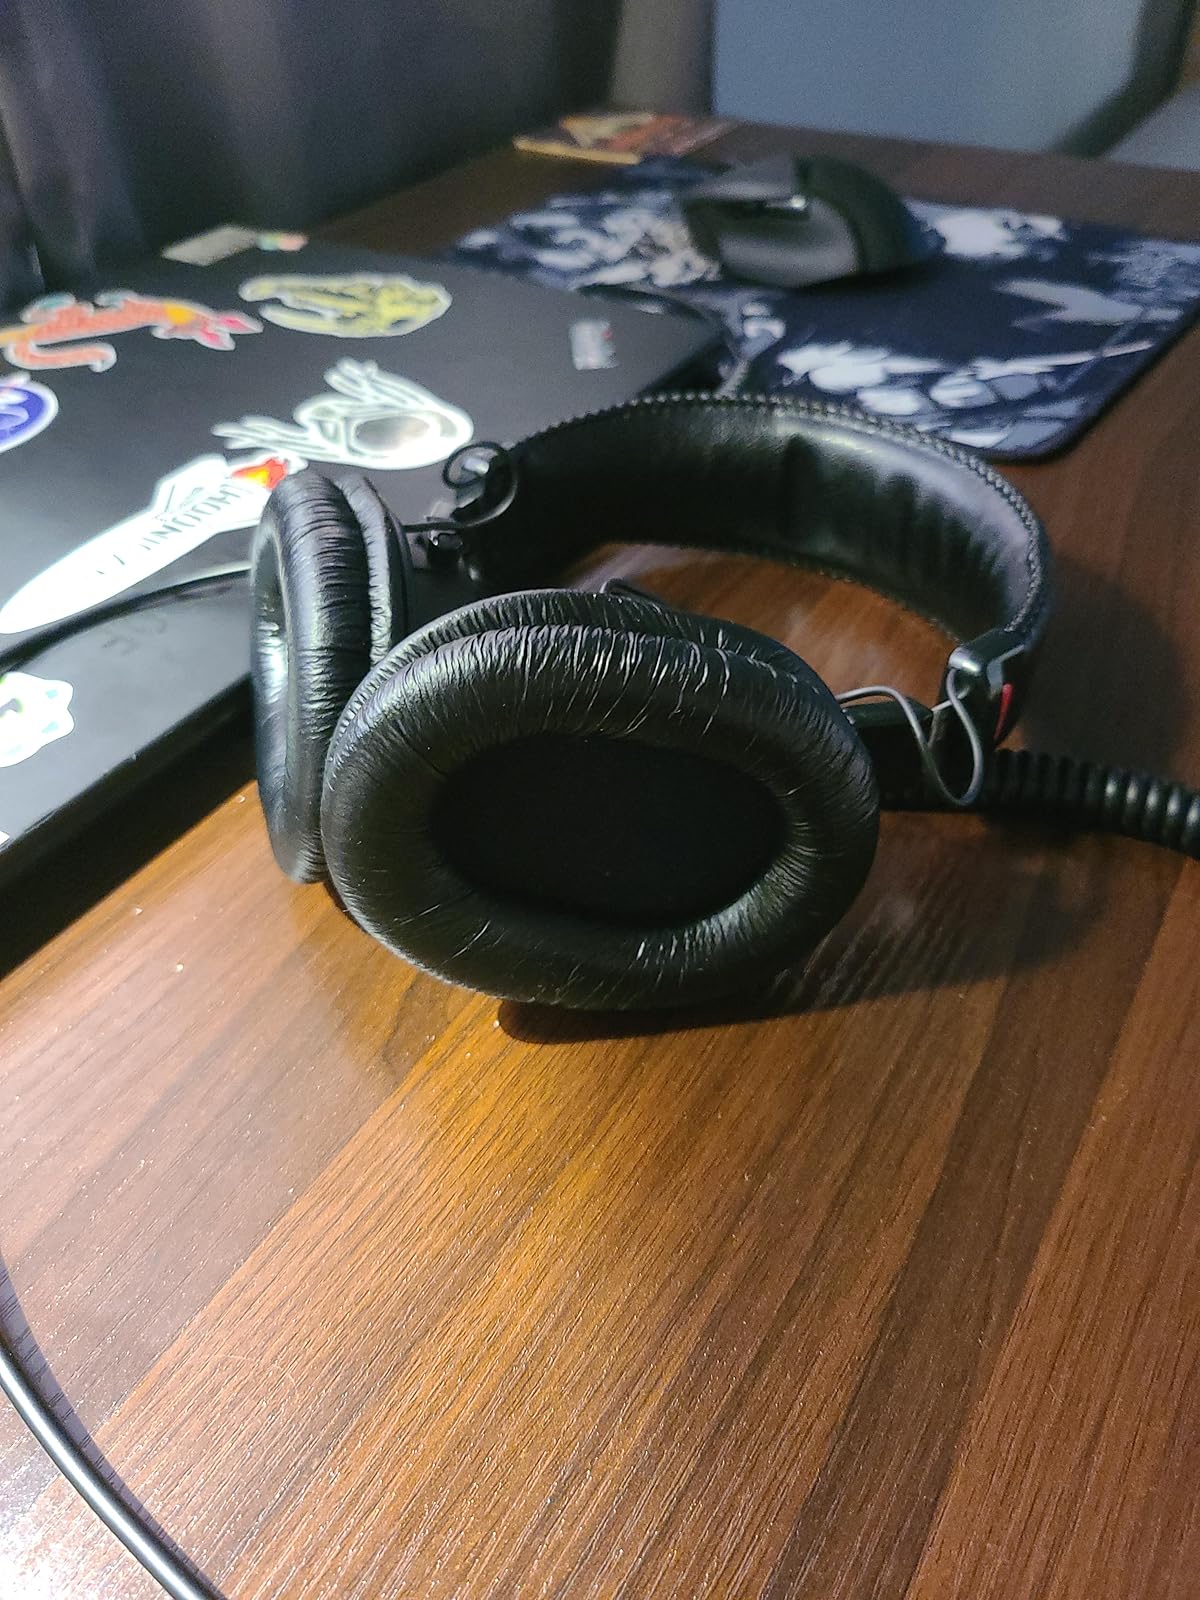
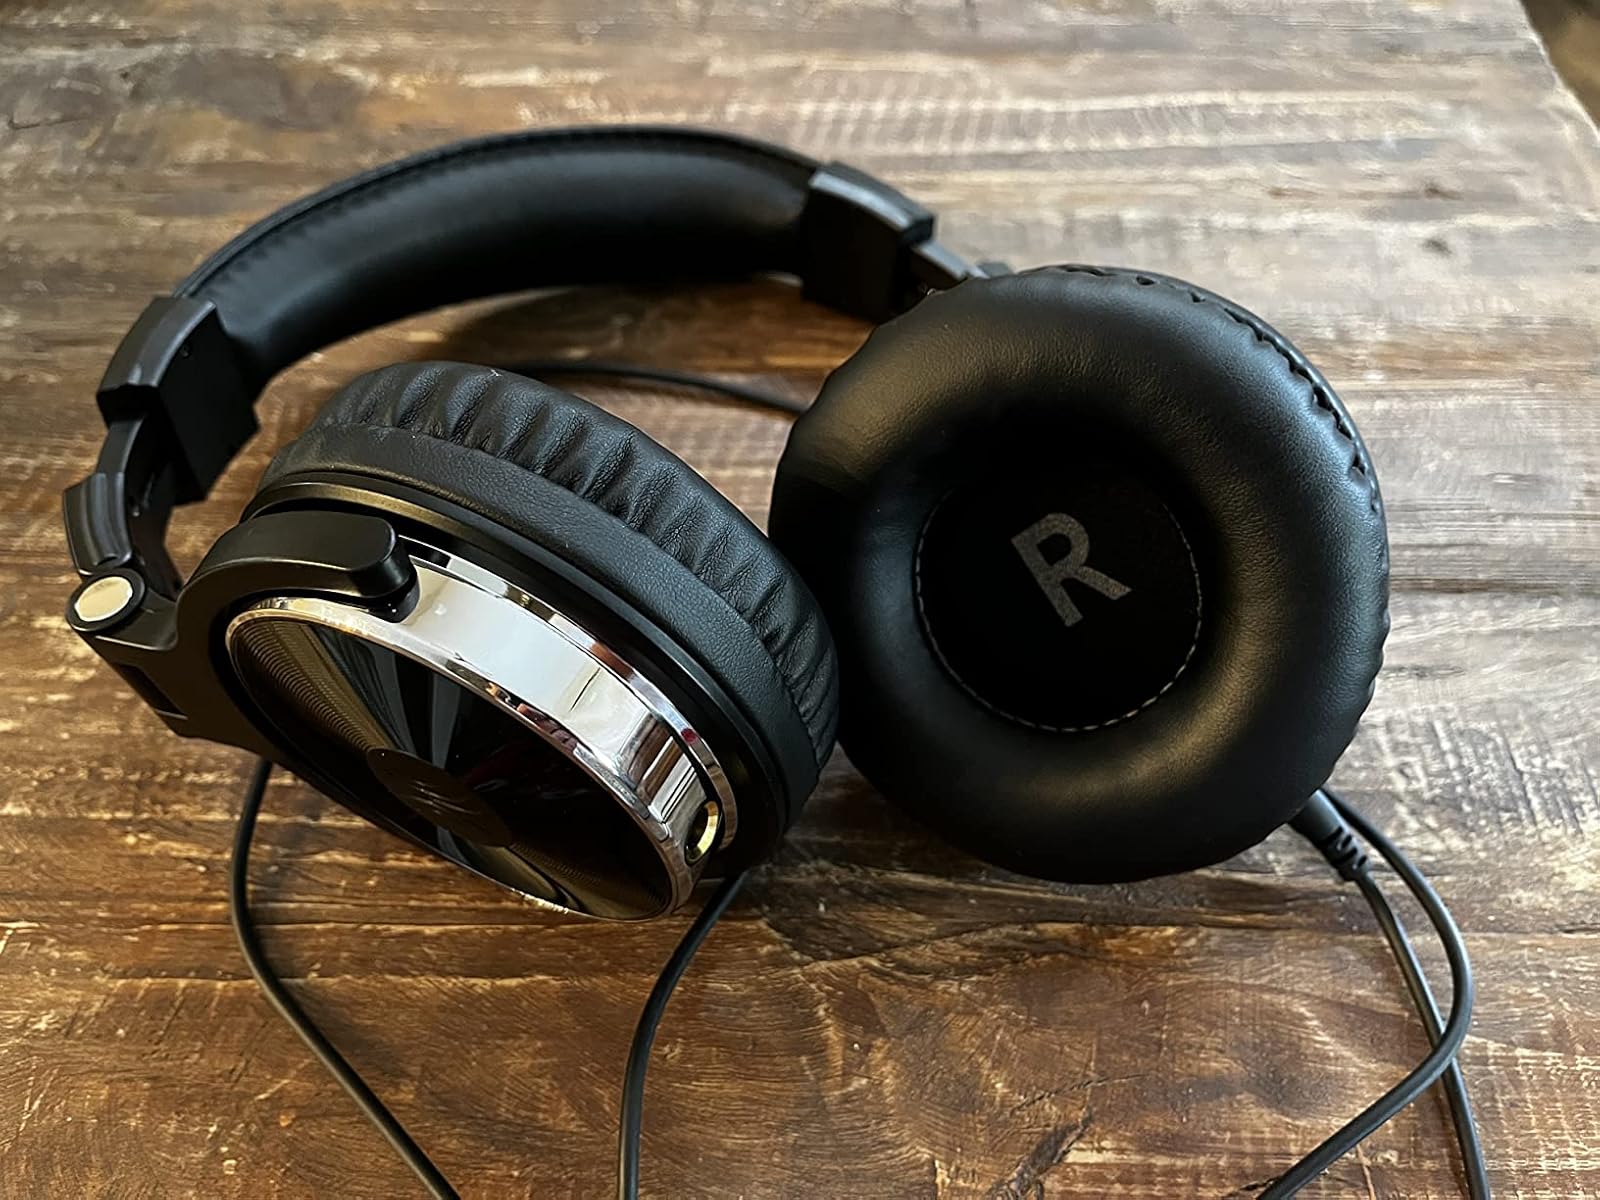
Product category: headphones
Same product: no